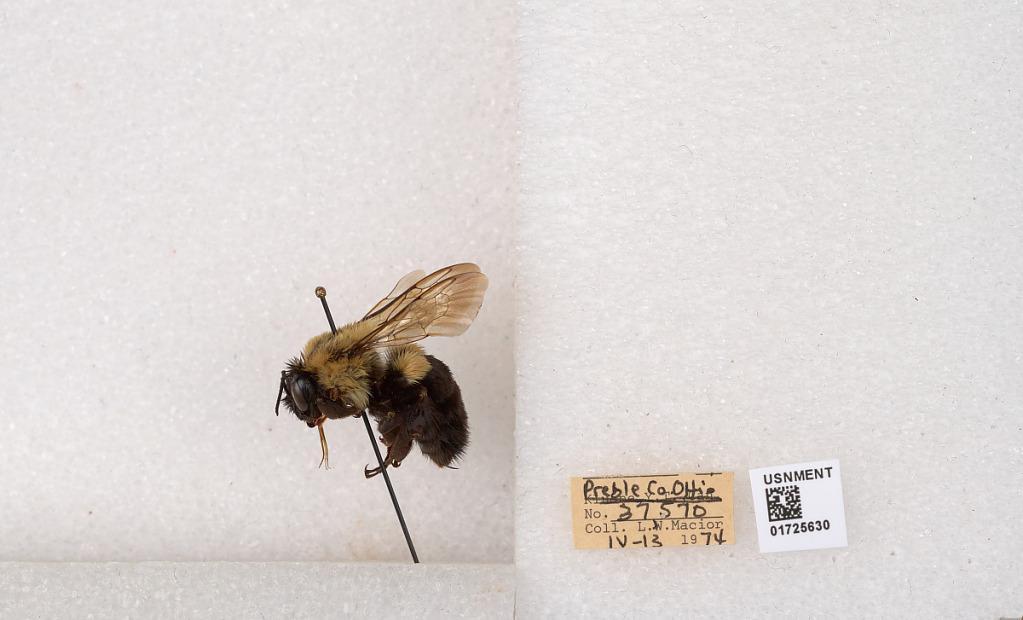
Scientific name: Bombus impatiens Cresson
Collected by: L. Macior
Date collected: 1974-4-13
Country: United States
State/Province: Ohio
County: Preble
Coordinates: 39.7416, -84.648